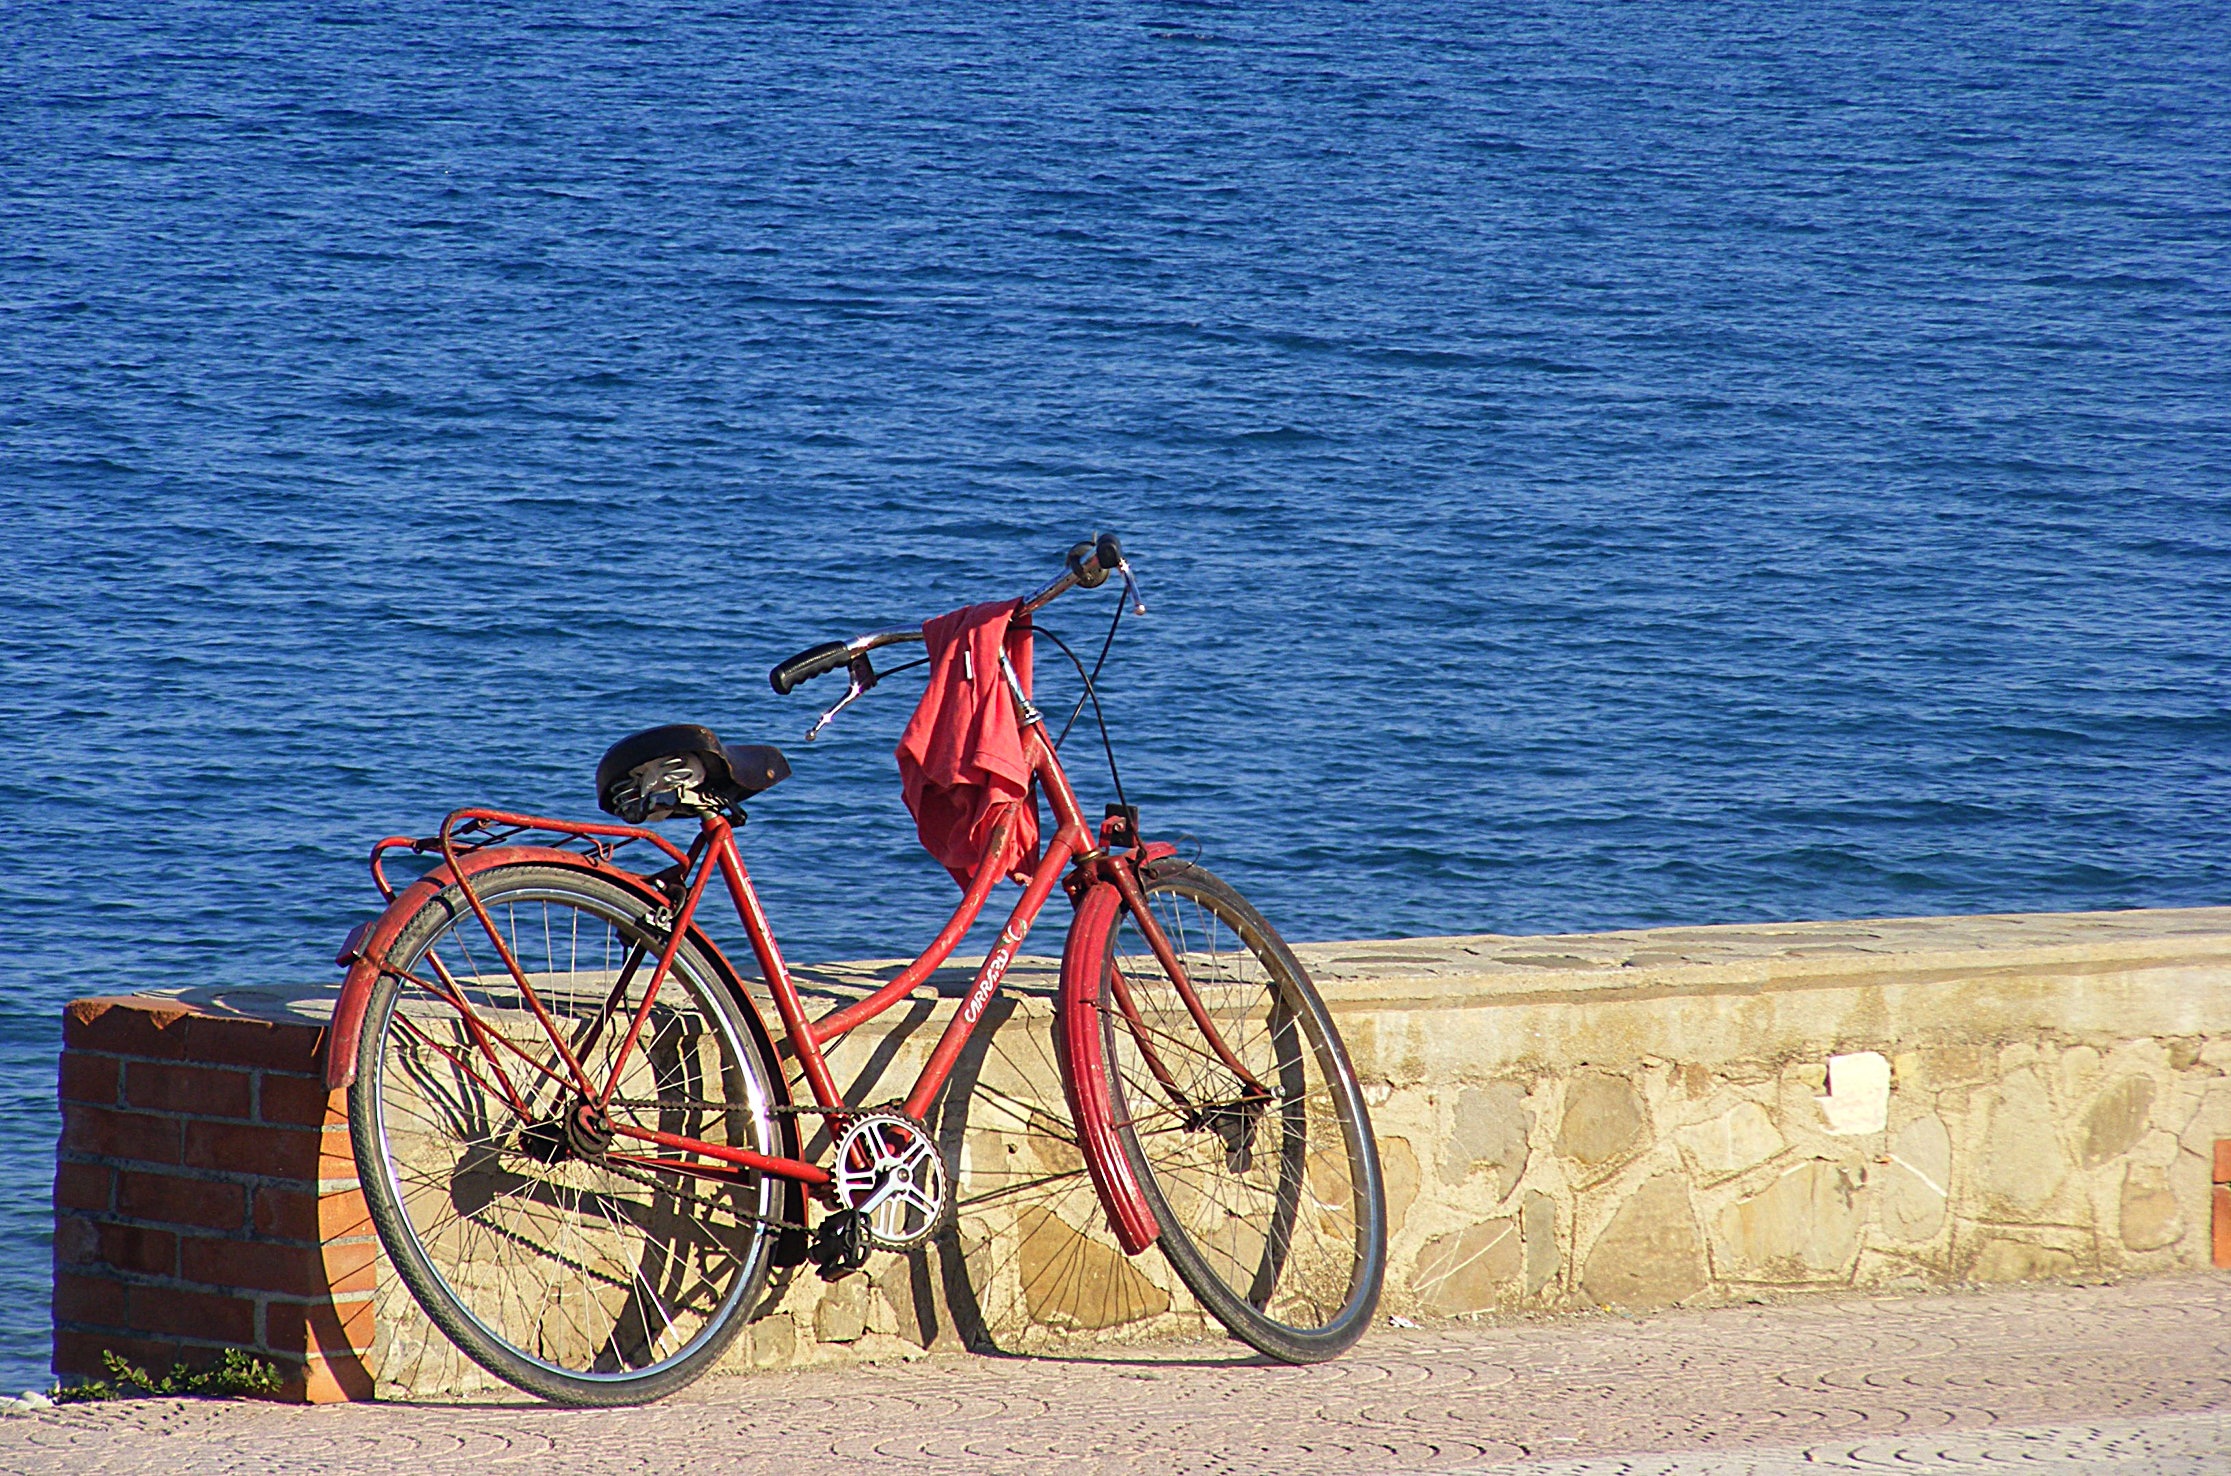
beach, sea, bicycle, bike, vehicle, sports equipment, mountain bike, cycling, old bike, road cycling, land vehicle, city bike, montegiordano marine, road bicycle, endurance sports, racing bicycle